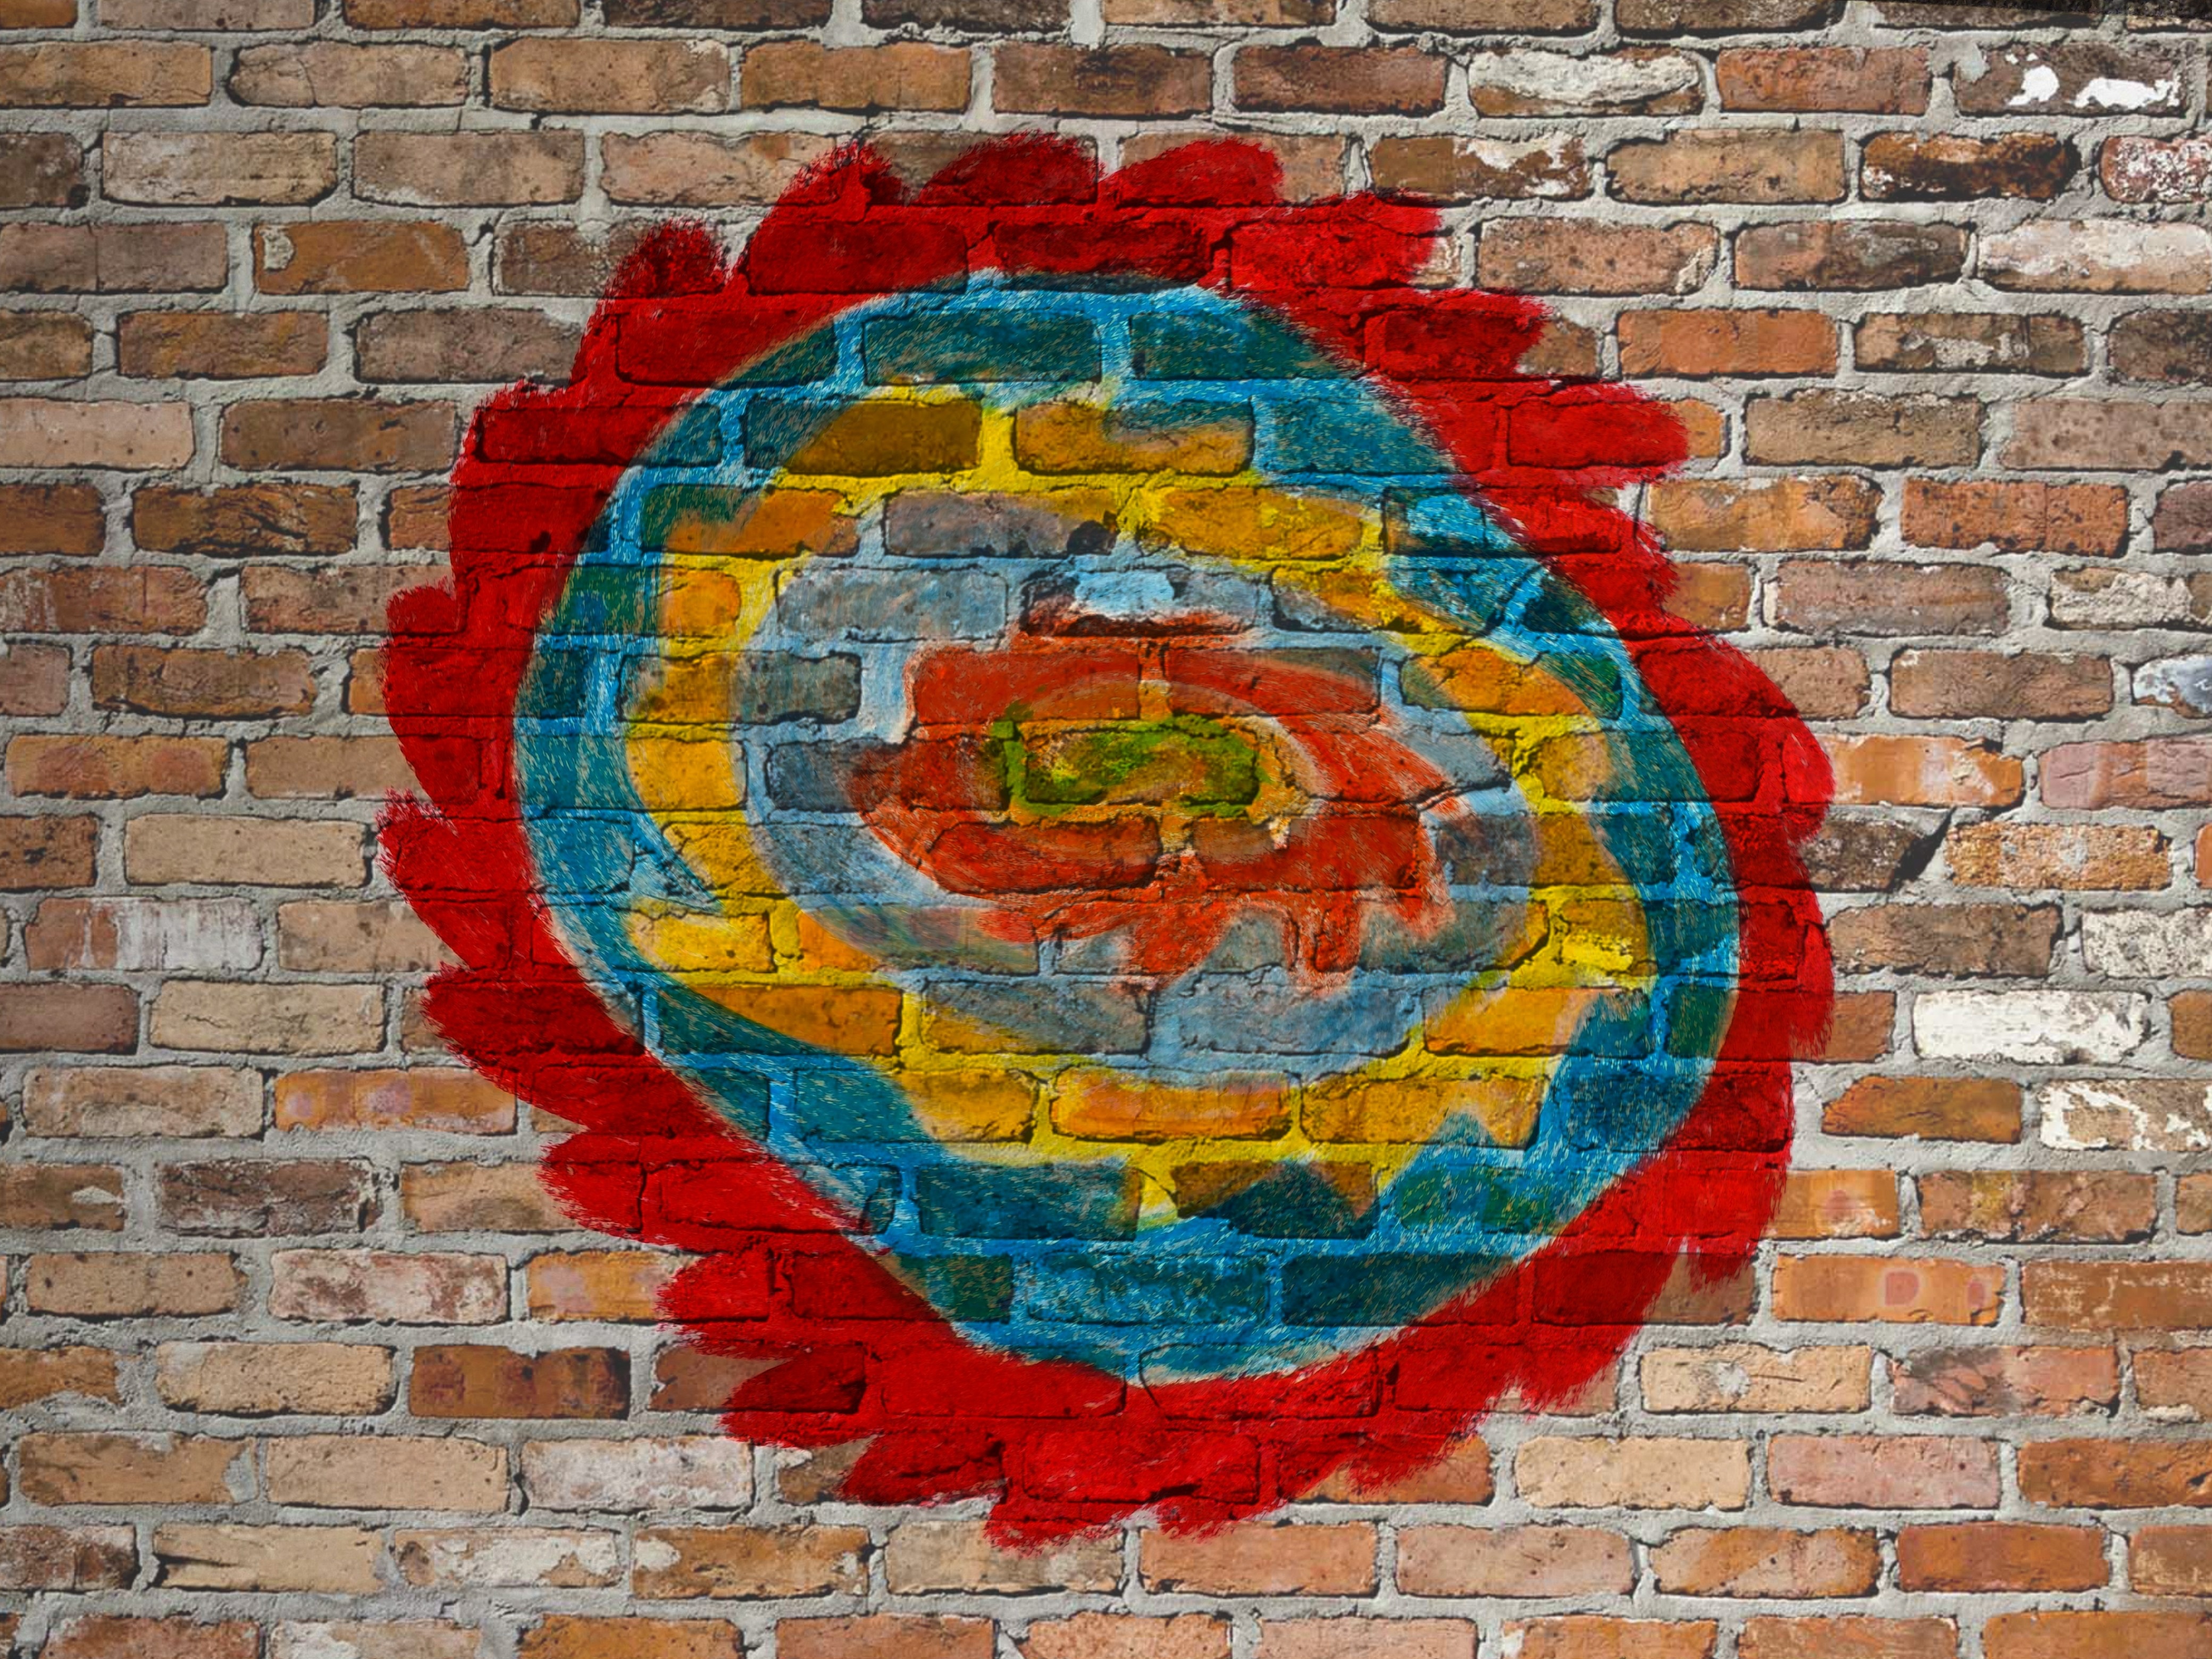
wall, red, colorful, brick, graffiti, circle, brick wall, art, district, creativity, illustration, road surface